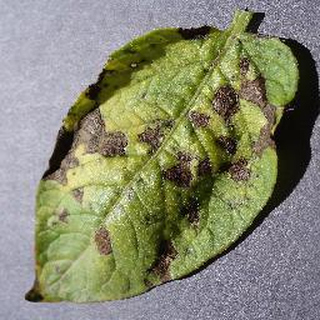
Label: potato_early_blight